List of Brazilian flags

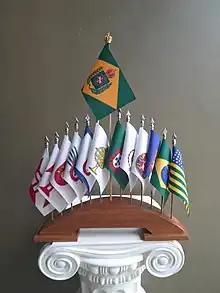
Historical flags of Brazil, in panoply.

This list shows the flags of the 26 Brazilian States and the Federal District.